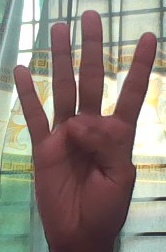
ASL sign: 4